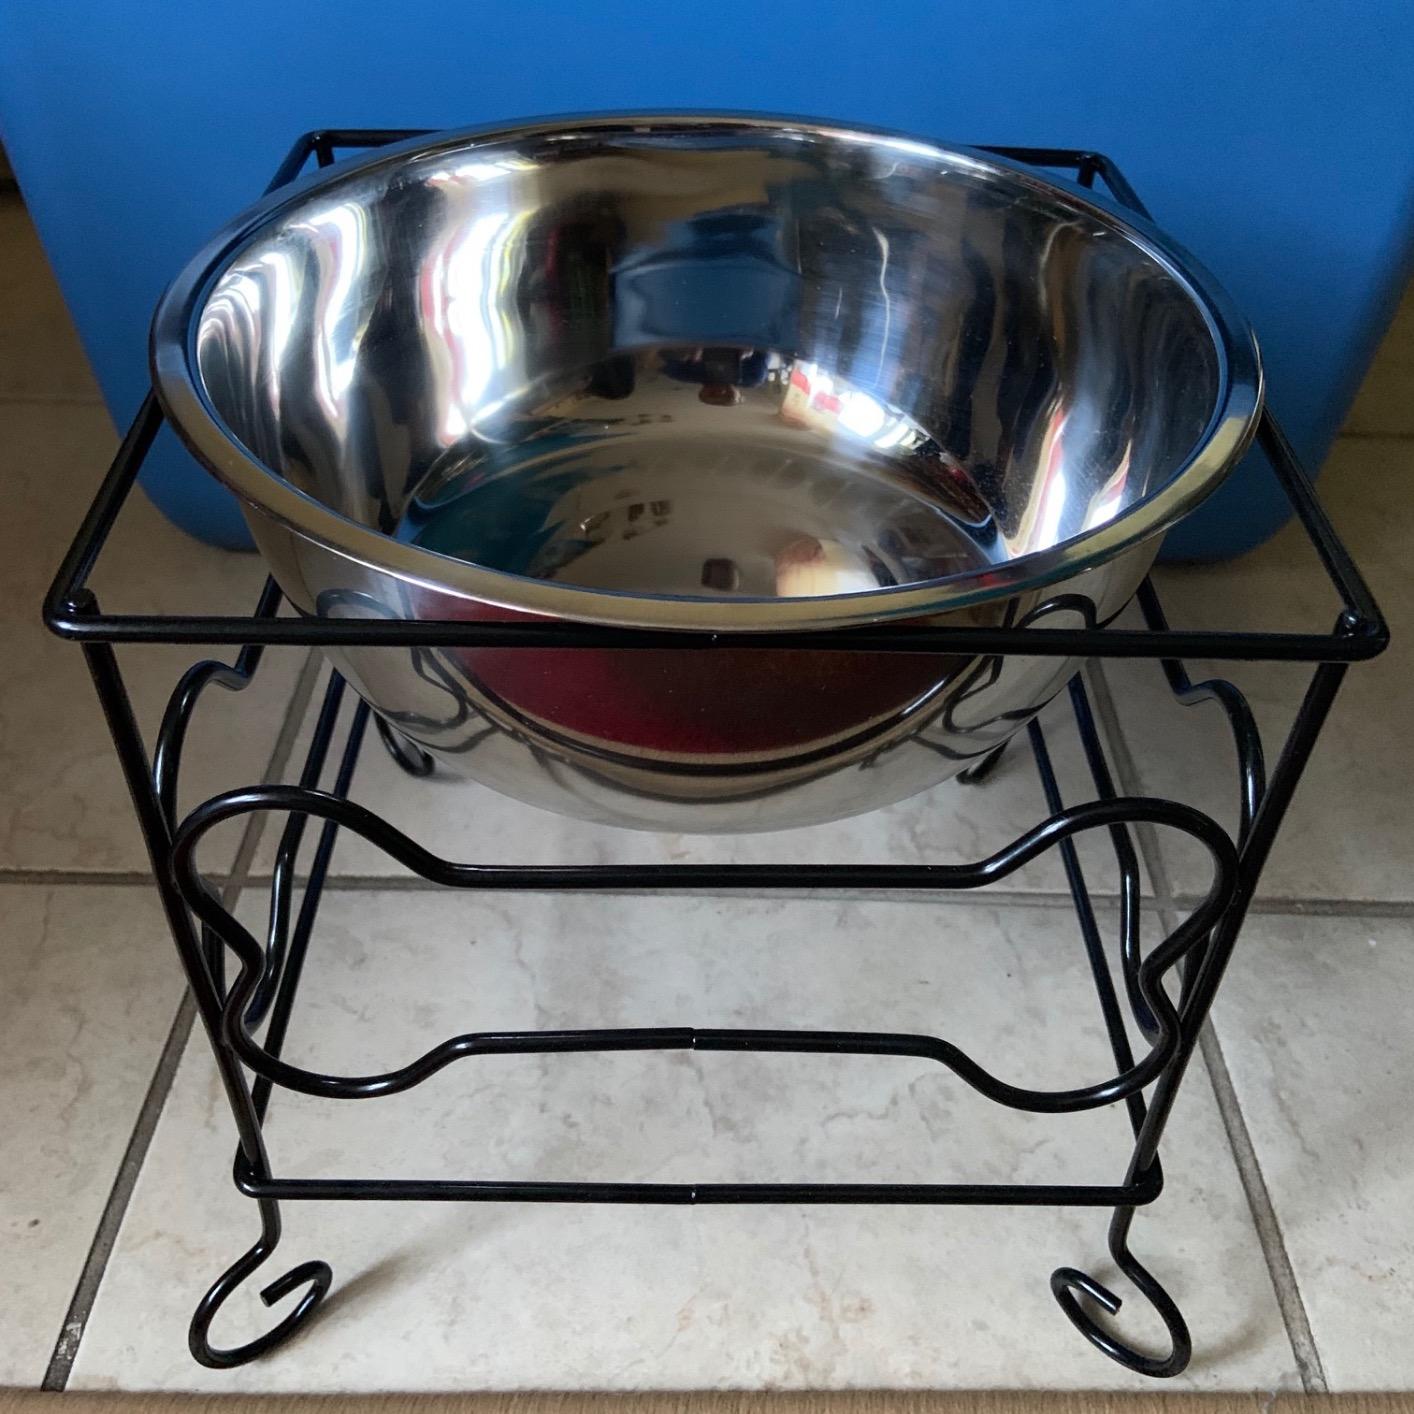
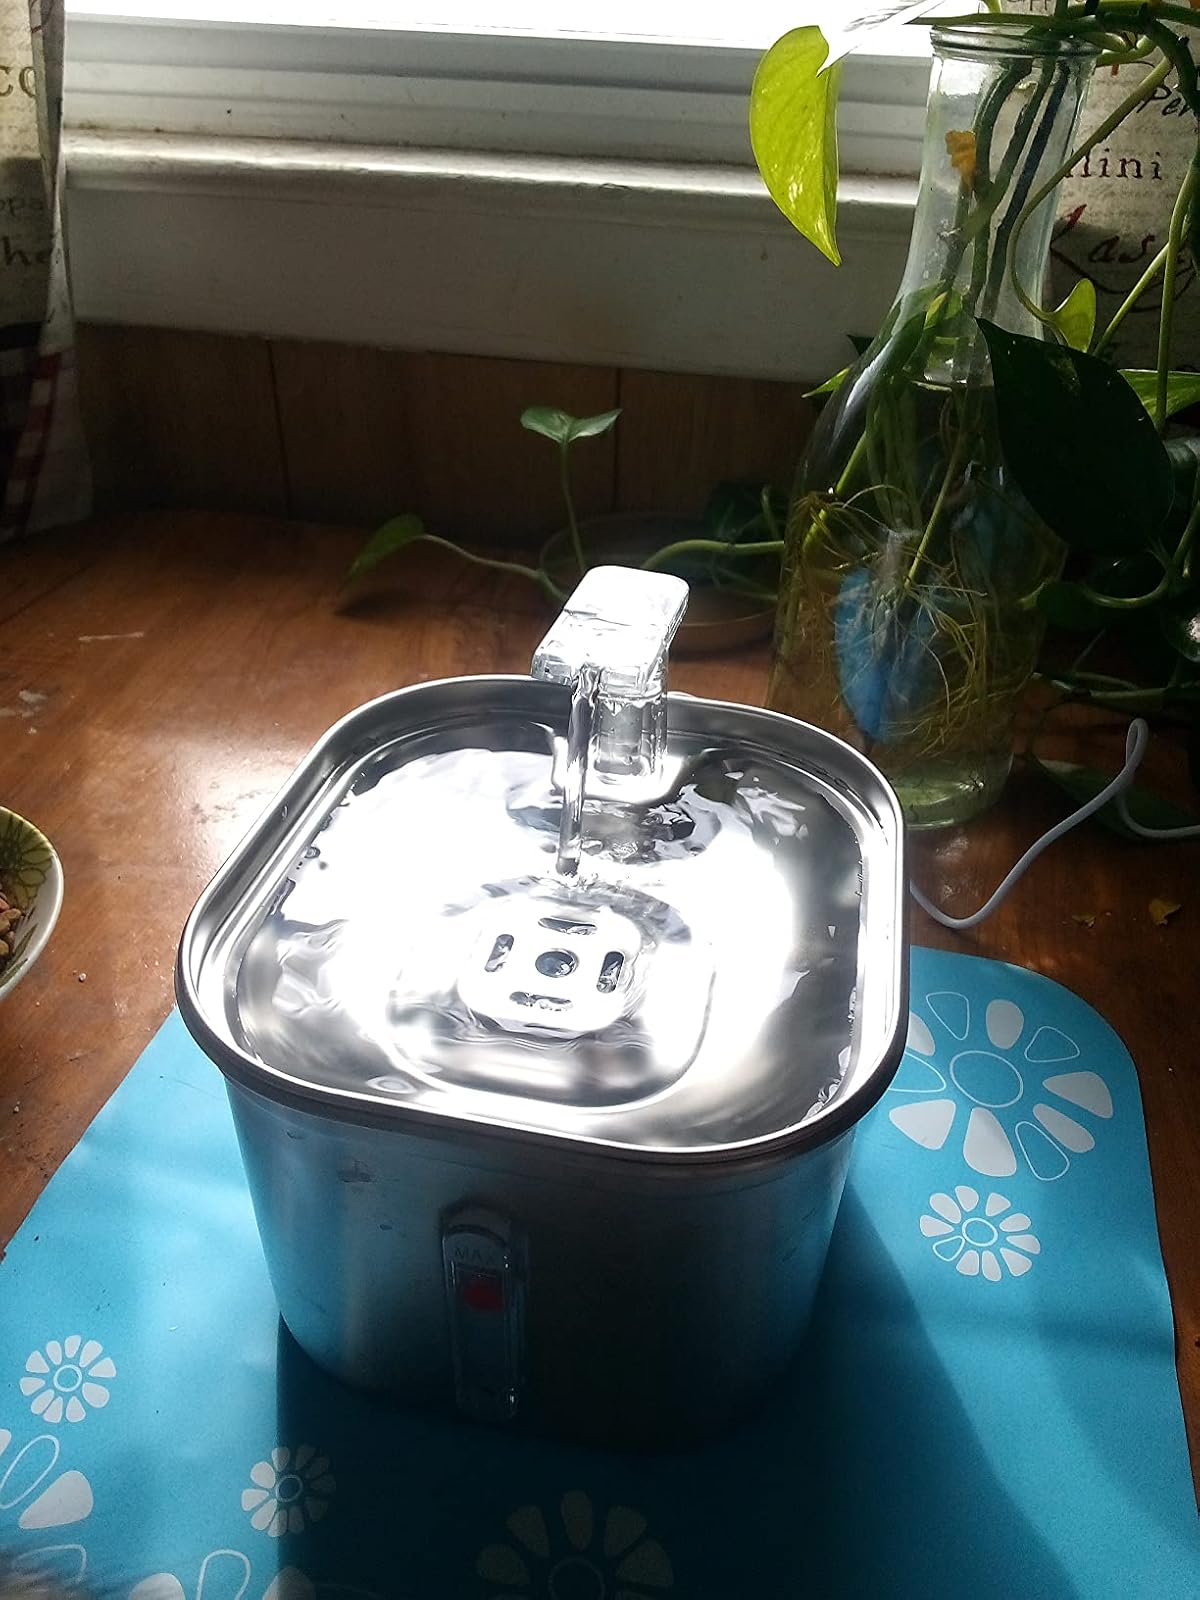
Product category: items_bowl
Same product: no